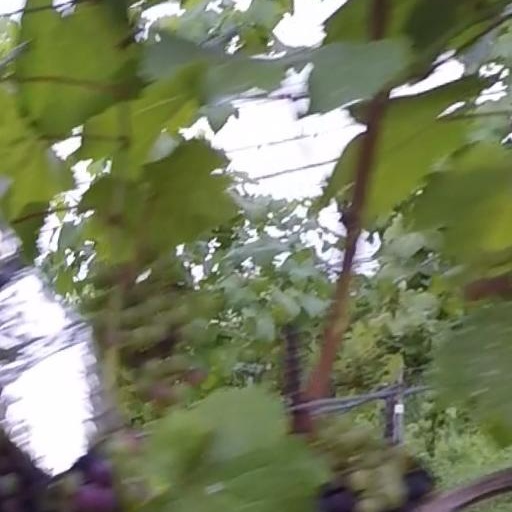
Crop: grape